IR-40

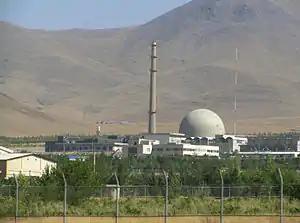
The IR-40 (Arak) reactor, 2012

IR-40 (officially the Khondab Heavy Water Research Reactor), part of the Arak Nuclear Complex, is an Iranian 40 megawatt (thermal) heavy water reactor near Arak, adjacent to the 1990s era Arak Heavy Water Production Plant. Civil works for the project began in October 2004. It was initially planned that the reactor would begin nuclear operations in 2014. The reactor was hit by an Israeli airstrike during the Iran–Israel war in June 2025 after Israel told residents of the surrounding areas to evacuate for their safety.